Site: brandenburg
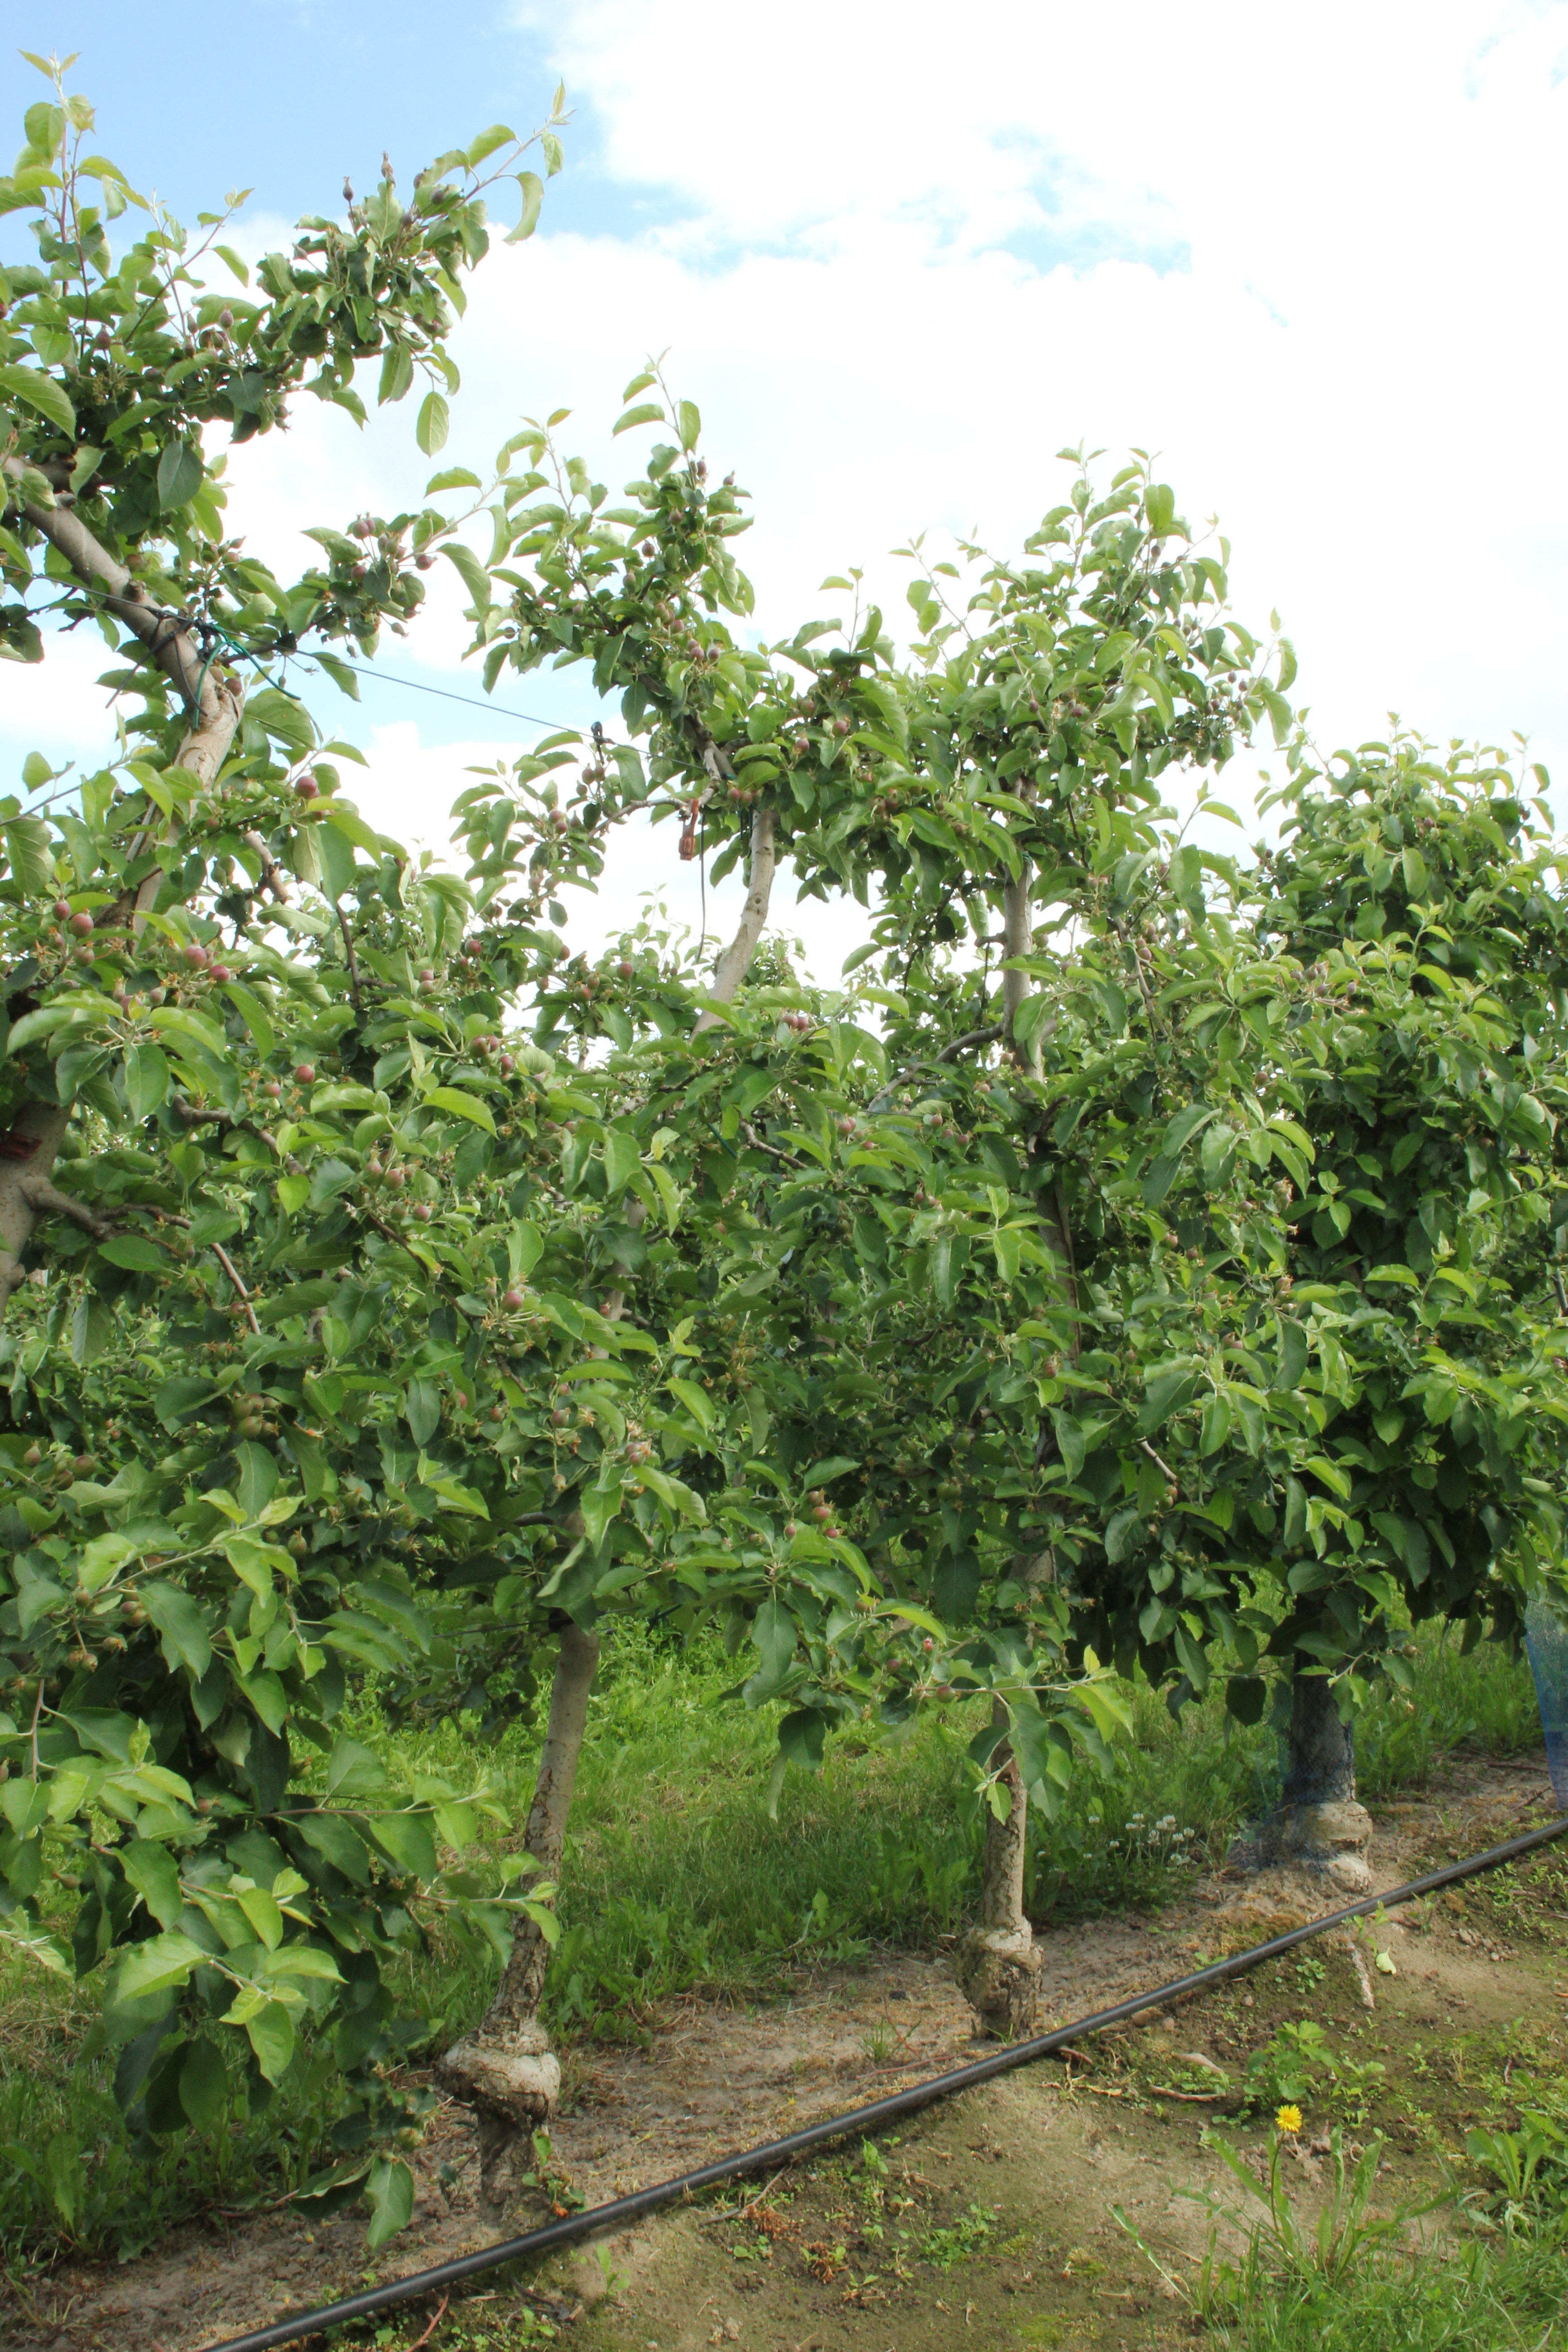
Growth stage (BBCH 72): Development of fruit